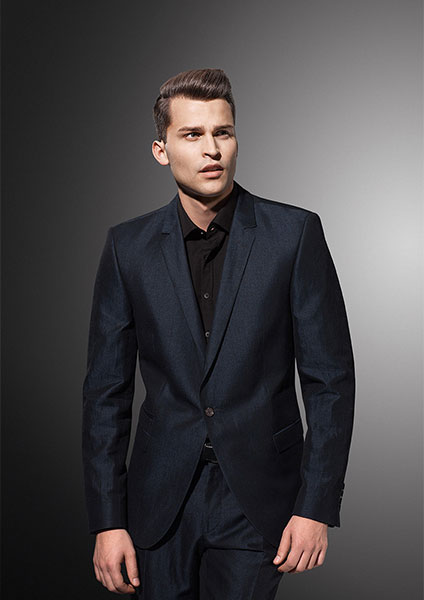
Gender: men